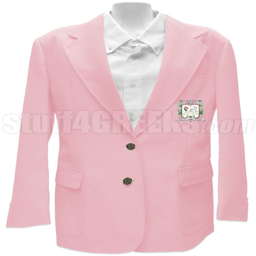
blazer jacket with the crest on the left breast .